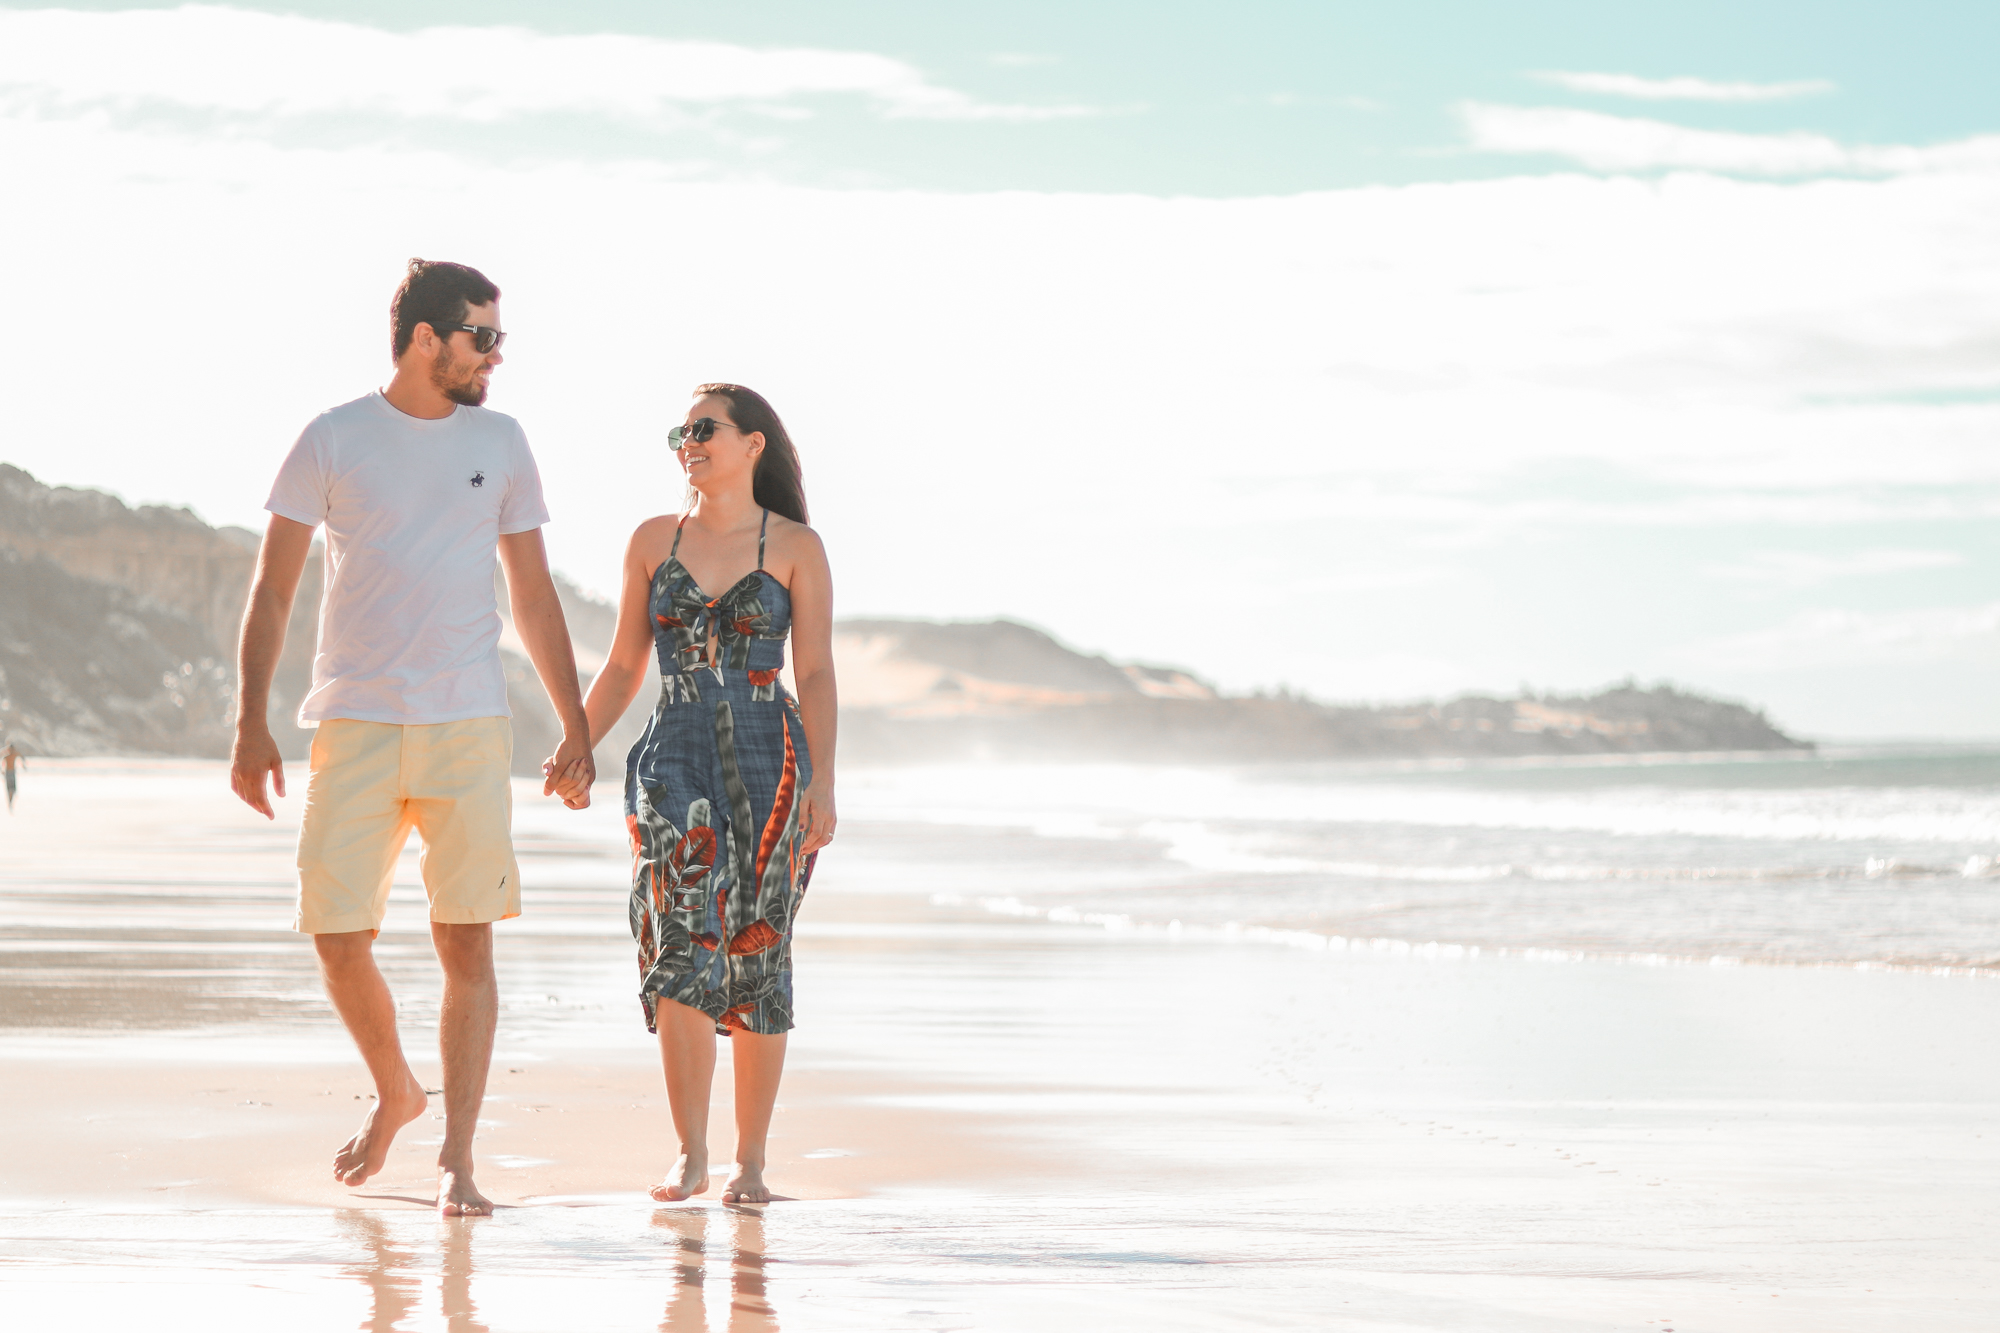
love, friend, green, beach, sun, summer, cool, girl, People on beach, People in nature, photograph, vacation, honeymoon, fun, sky, sea, ocean, water, photography, wave, shore, dress, coast, gesture, sunlight, photo shoot, coastal and oceanic landforms, horizon, leisure, tourism